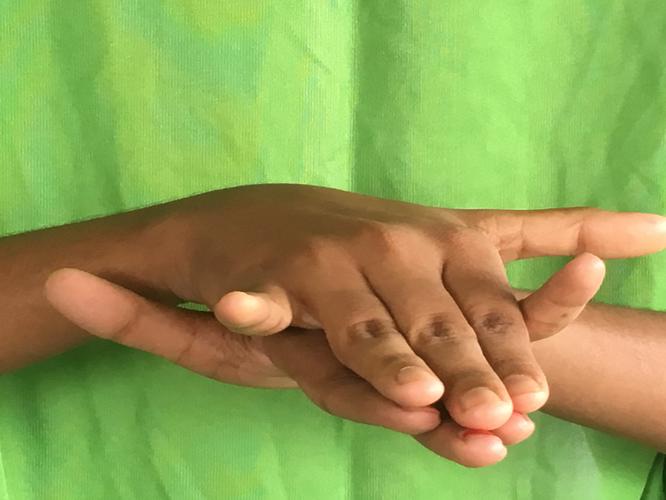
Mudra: Varaha
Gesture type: double_hand